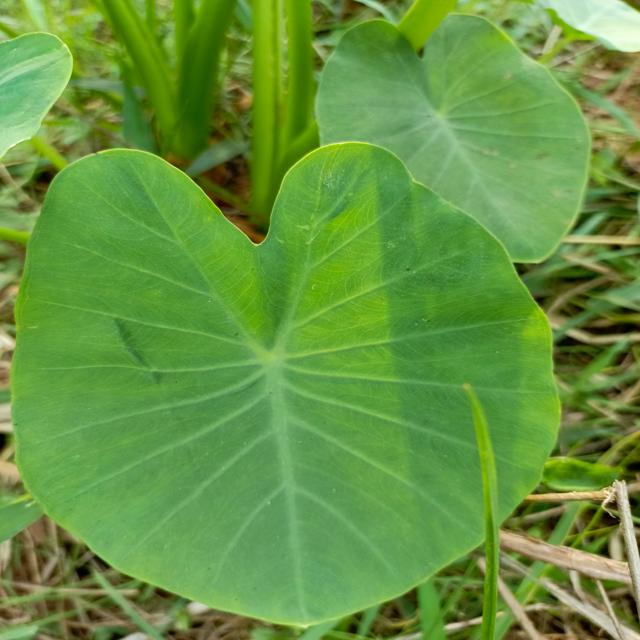
Label: Healthy